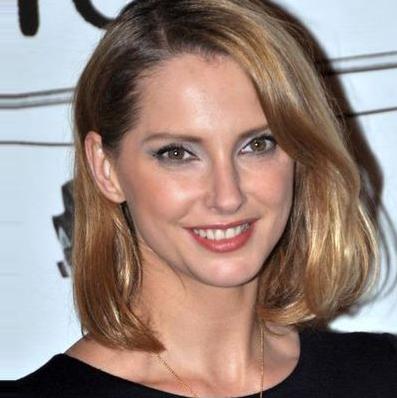
Age: 36